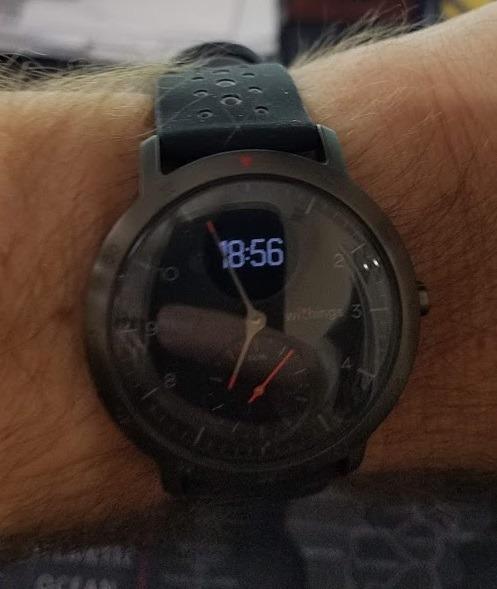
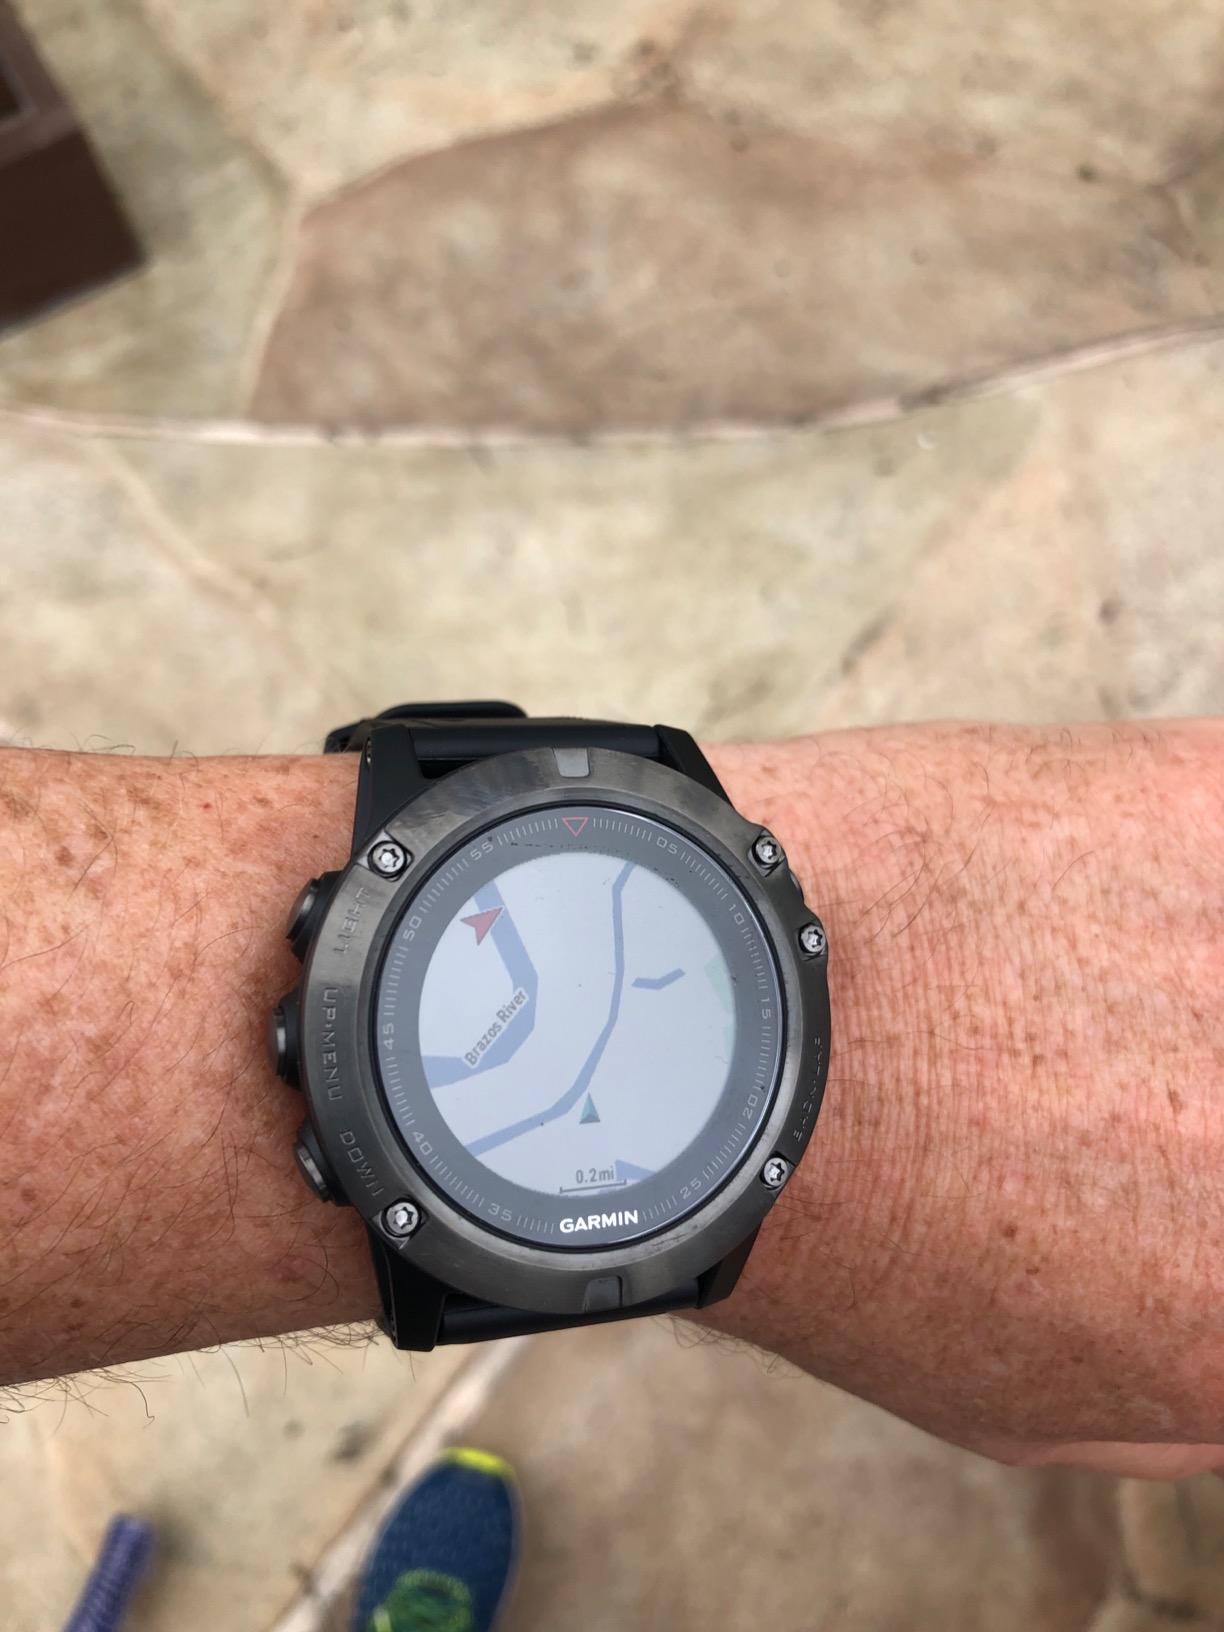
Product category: smartwatch
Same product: no